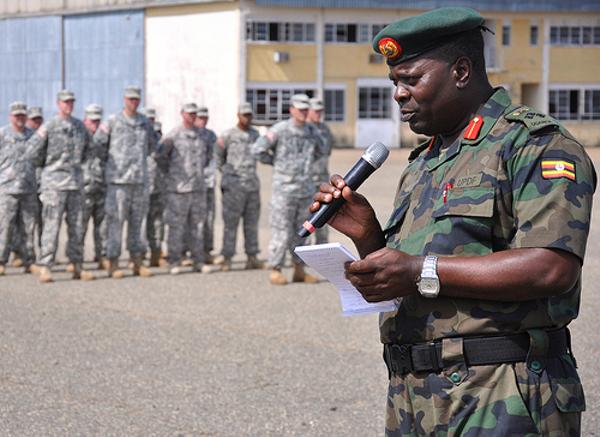
回答: お説教ラップが今日はバラード調で続きが三割増しで気になる